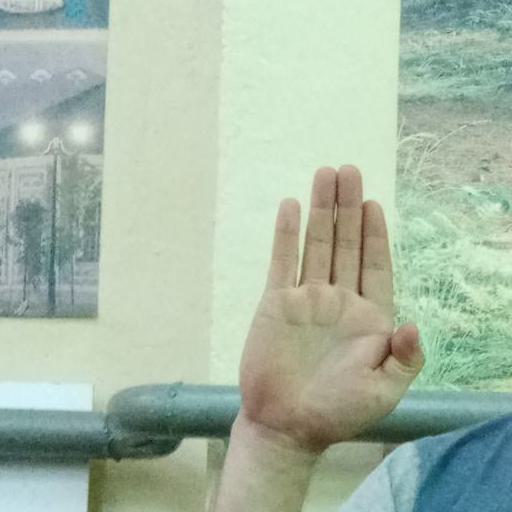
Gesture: stop